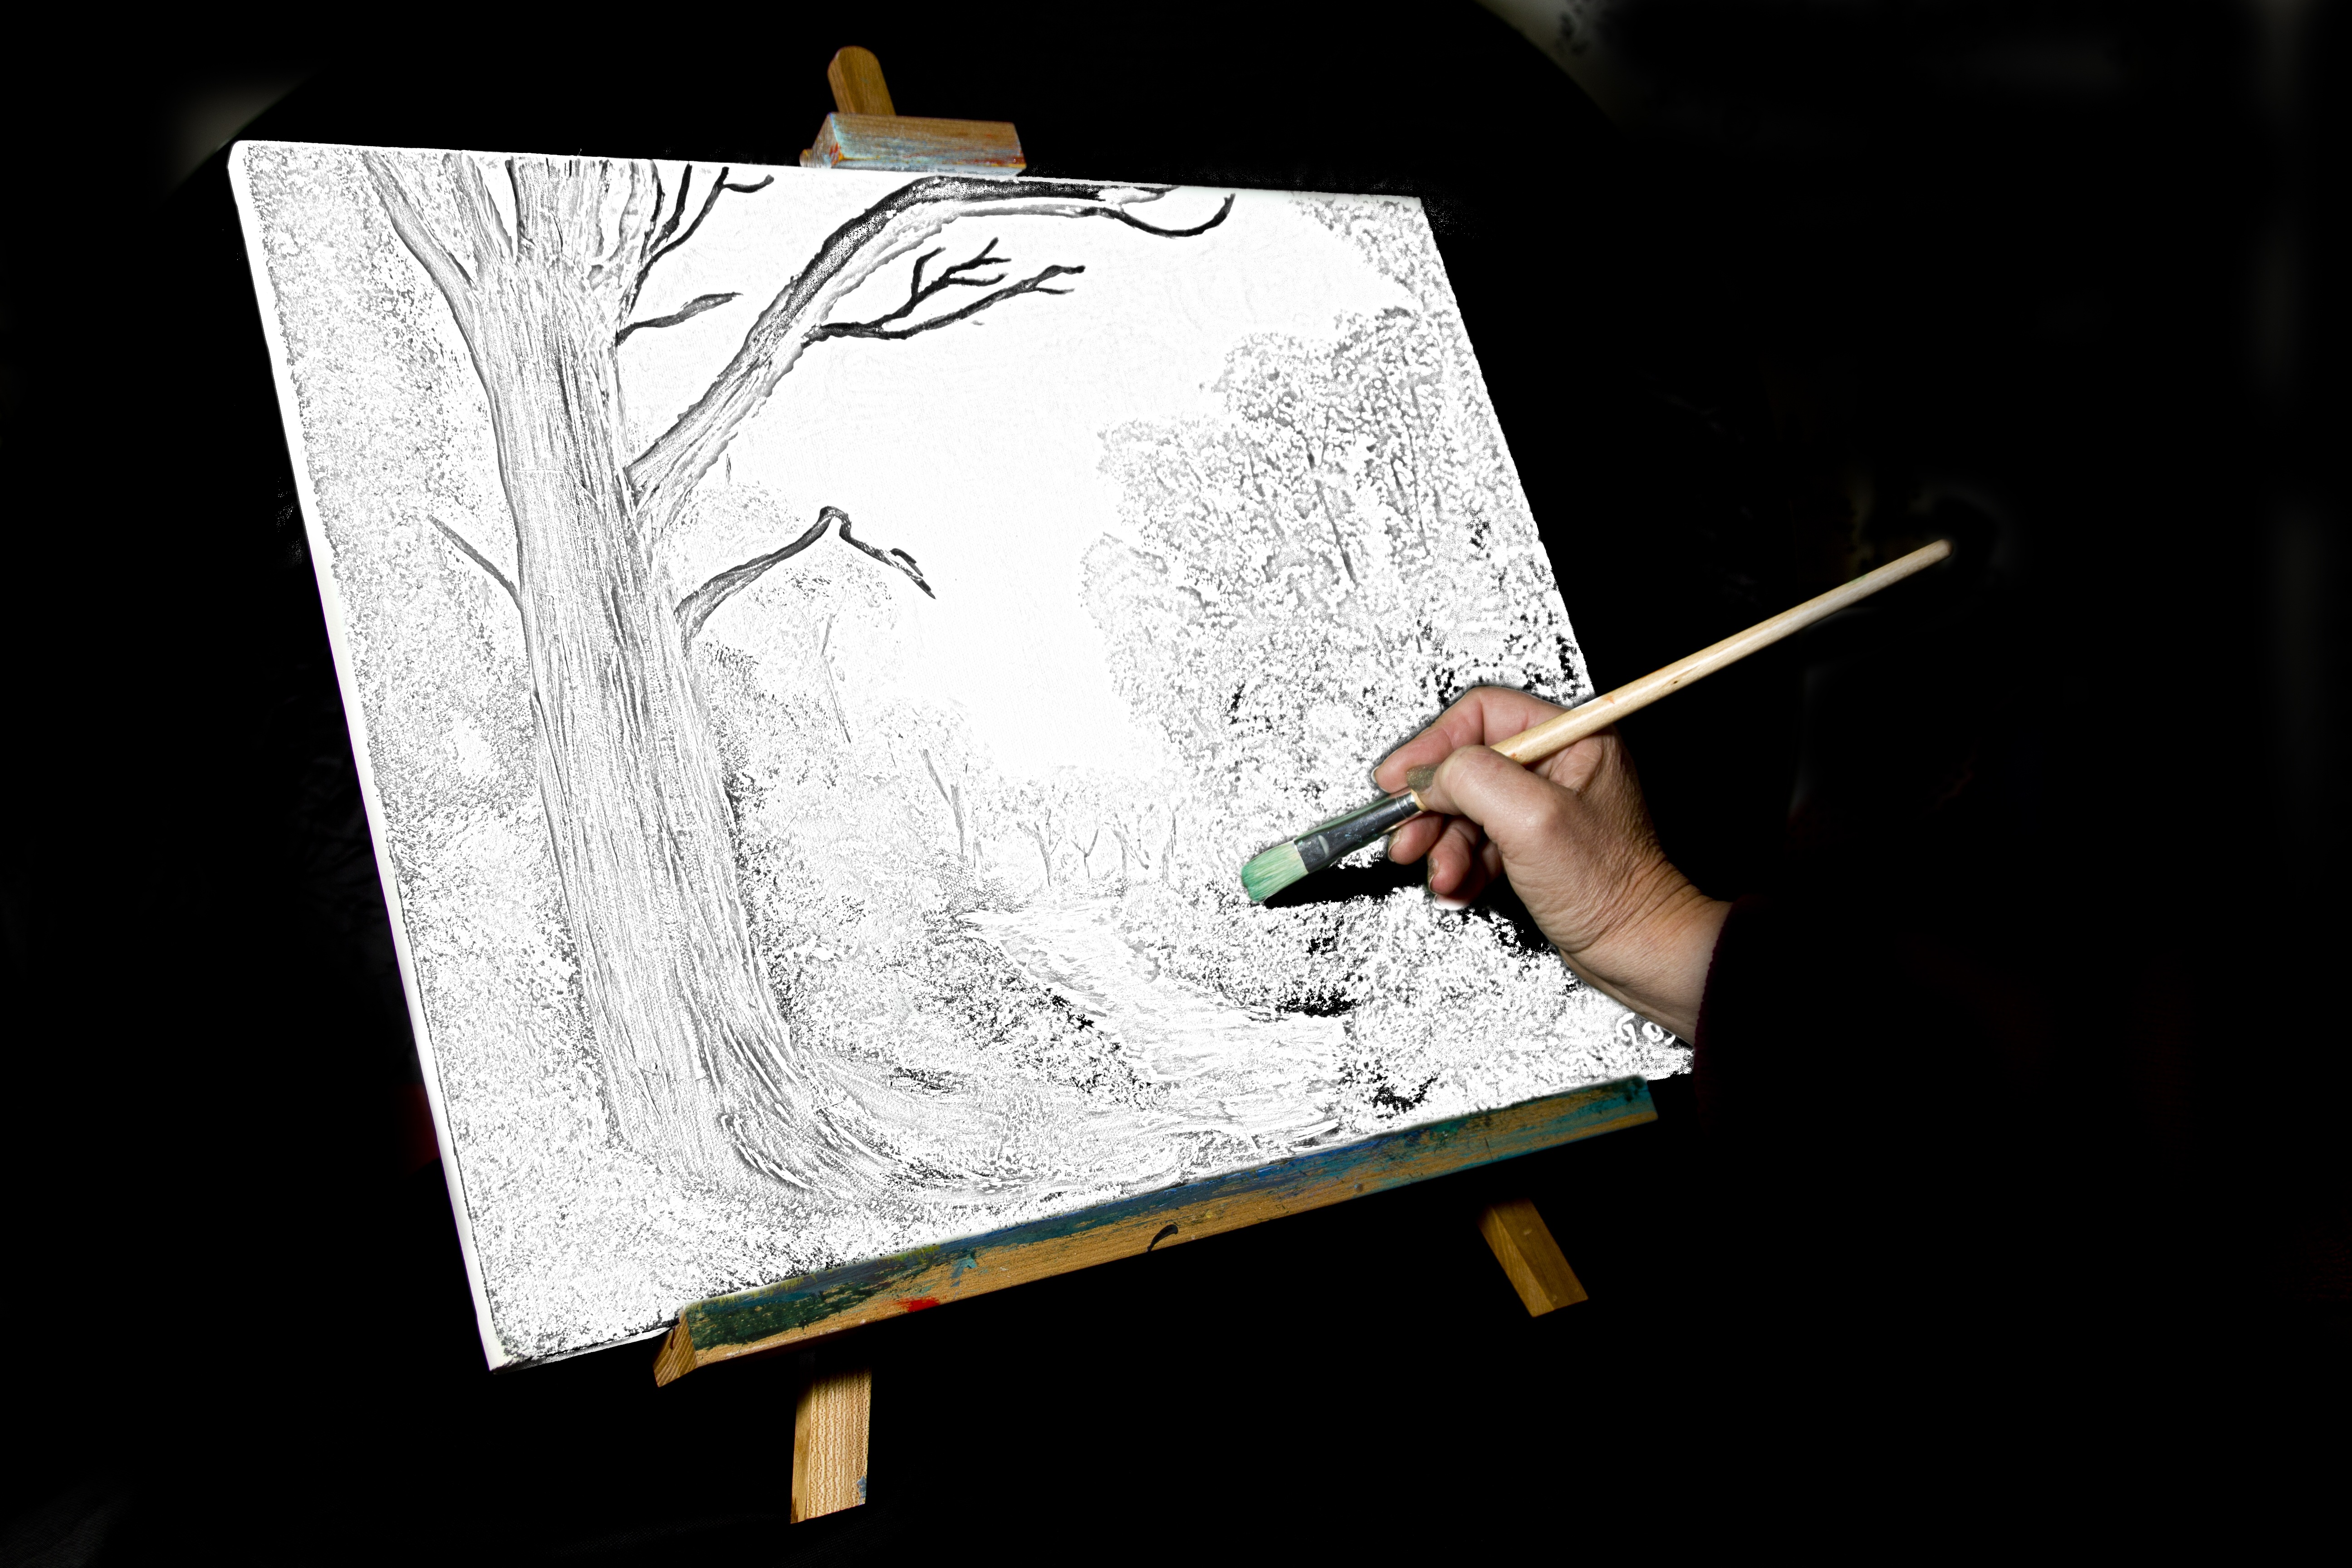
writing, blossom, creative, bloom, wall, brush, color, paint, colorful, painting, brand, sketch, drawing, creativity, illustration, image, pencils, draw, artists, acrylic, graphic design, watercolour, brush hair, painter utensils